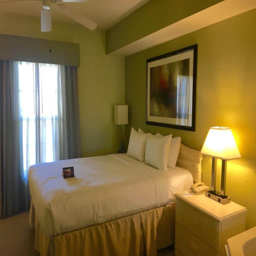
a separate bedroom in my studio .